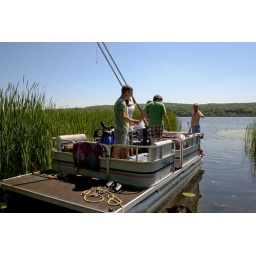
production photos for luke's angels' &amp;quot;in june&amp;quot; music video on location in st. cloud and avon, minnesota.